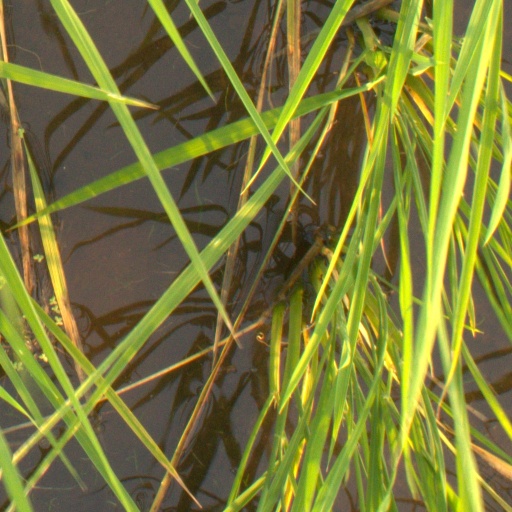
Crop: rice